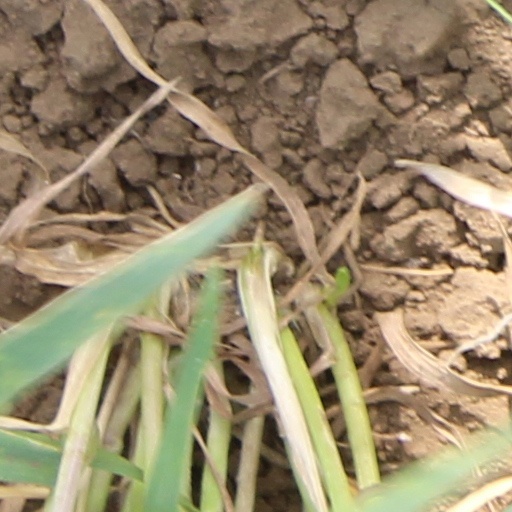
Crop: wheat